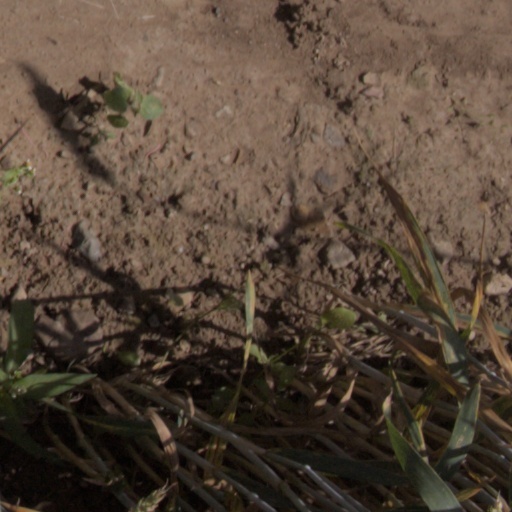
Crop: wheat